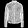
Label: Coat